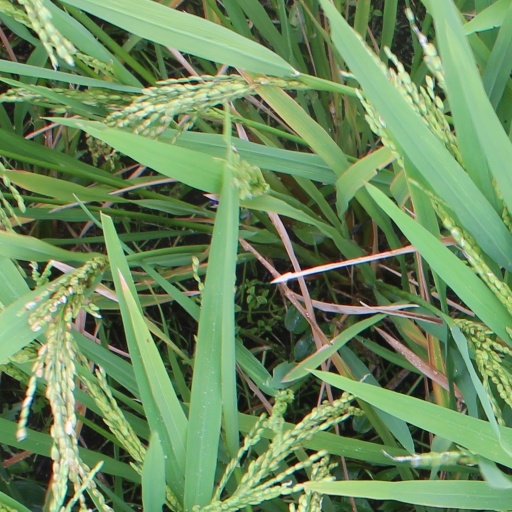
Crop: rice